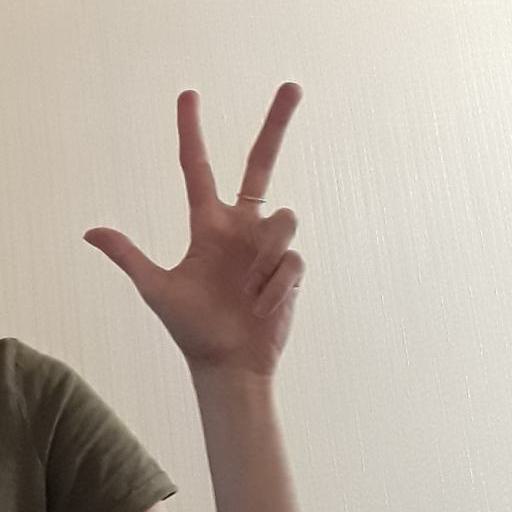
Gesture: three2